NBA ShootOut 98

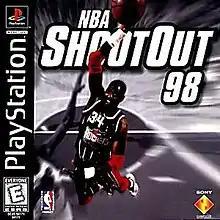

NBA ShootOut 98, known in Europe as Total NBA 98, is a video game developed by Sony Interactive Studios America and published by Sony Computer Entertainment for the PlayStation in 1998. It is the third installment of the "NBA ShootOut" series. The cover features Hakeem Olajuwon of the Houston Rockets.